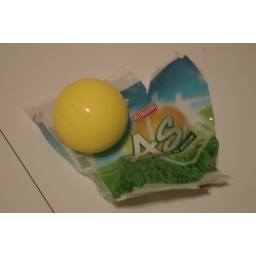
vanilla ice cream in a plastic tennis ball